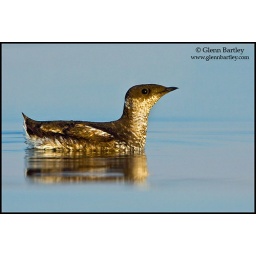
Marbled Murrelet (Brachyramphus perdix) swimming in the ocean in Victoria, BC, Canada.